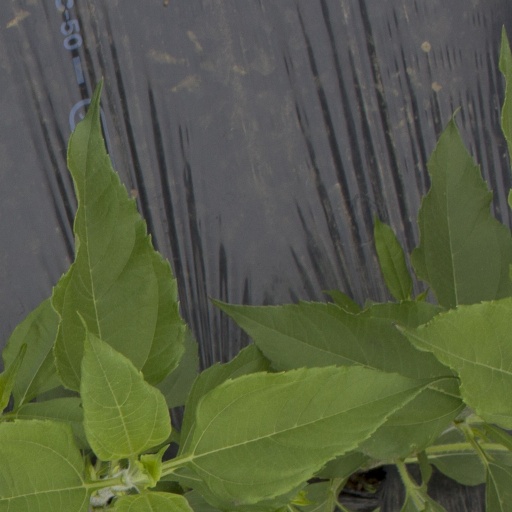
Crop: Jerusalem artichoke